Savage Club

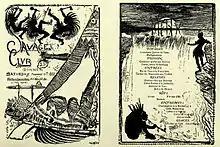
Menu card for a dinner in honour of the Prince of Wales (later Edward VII) in 1882

There are also monthly lunches, which are followed by a talk given by a member or an invited guest on a subject of which he has specific expert knowledge.